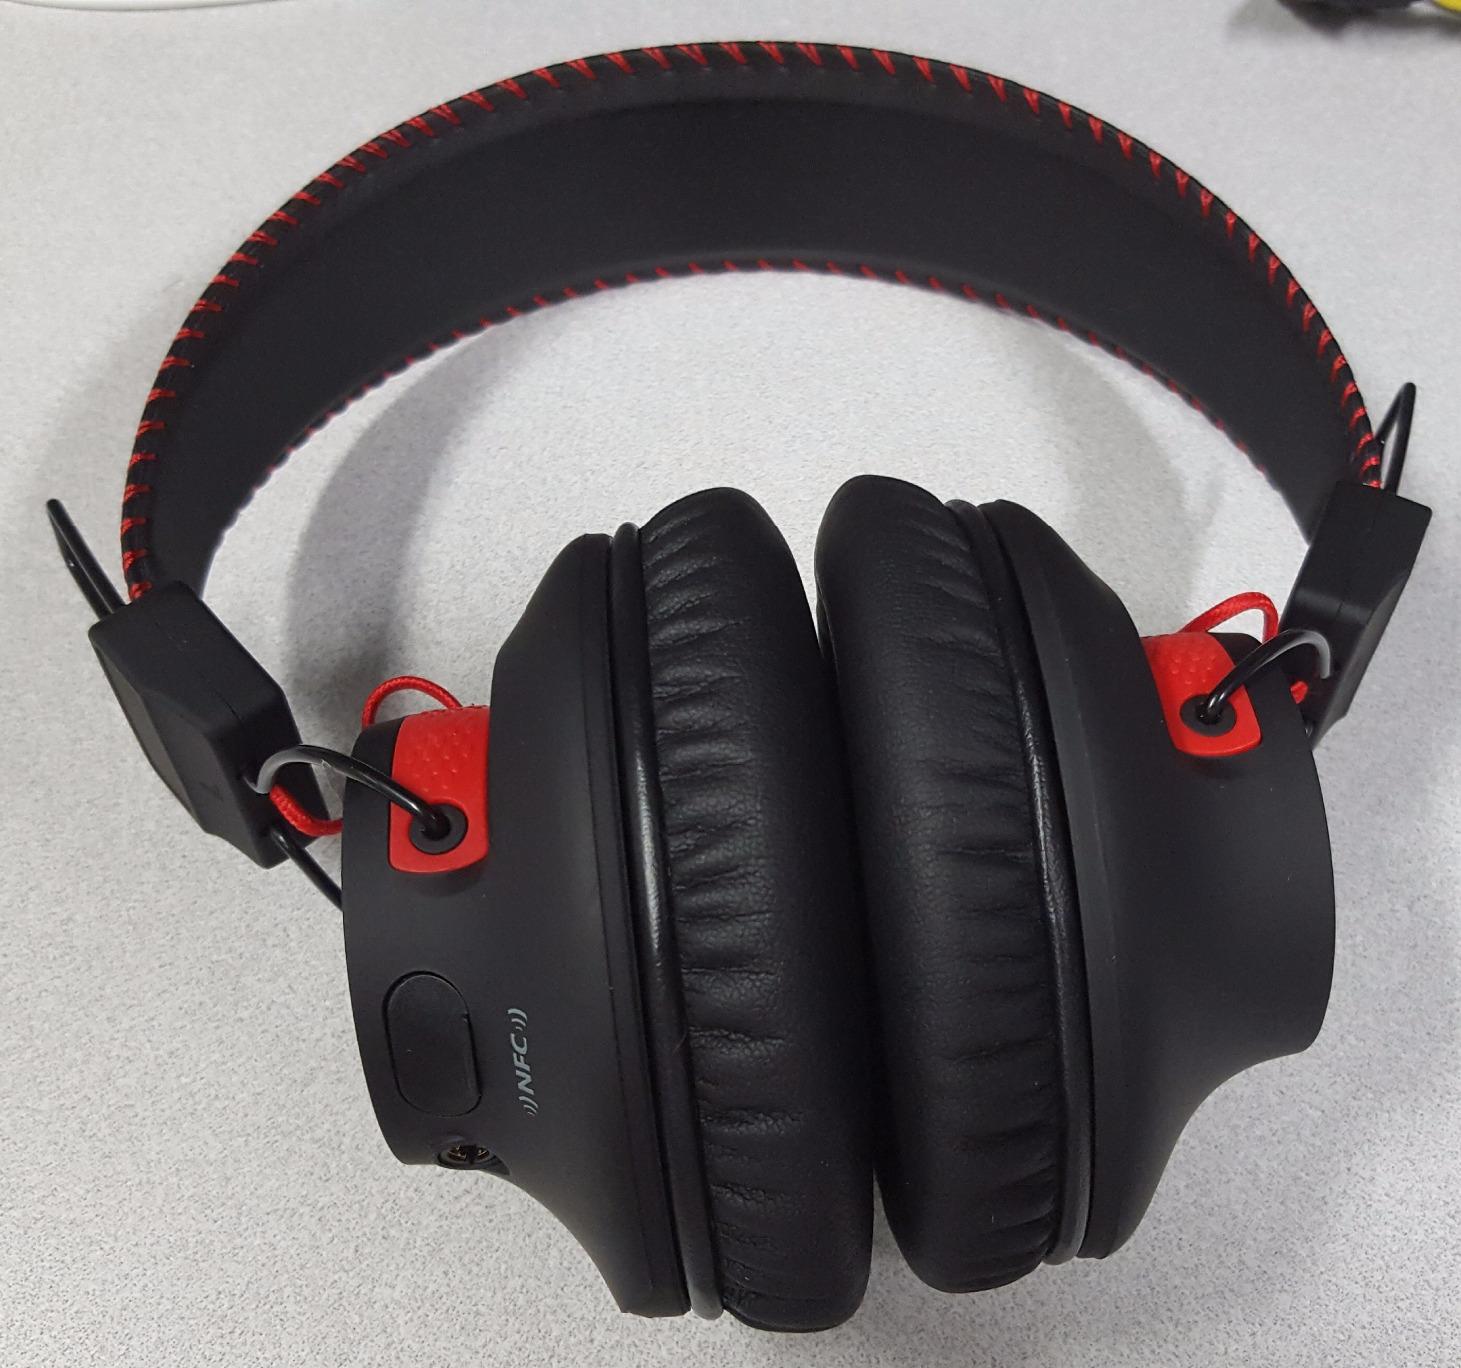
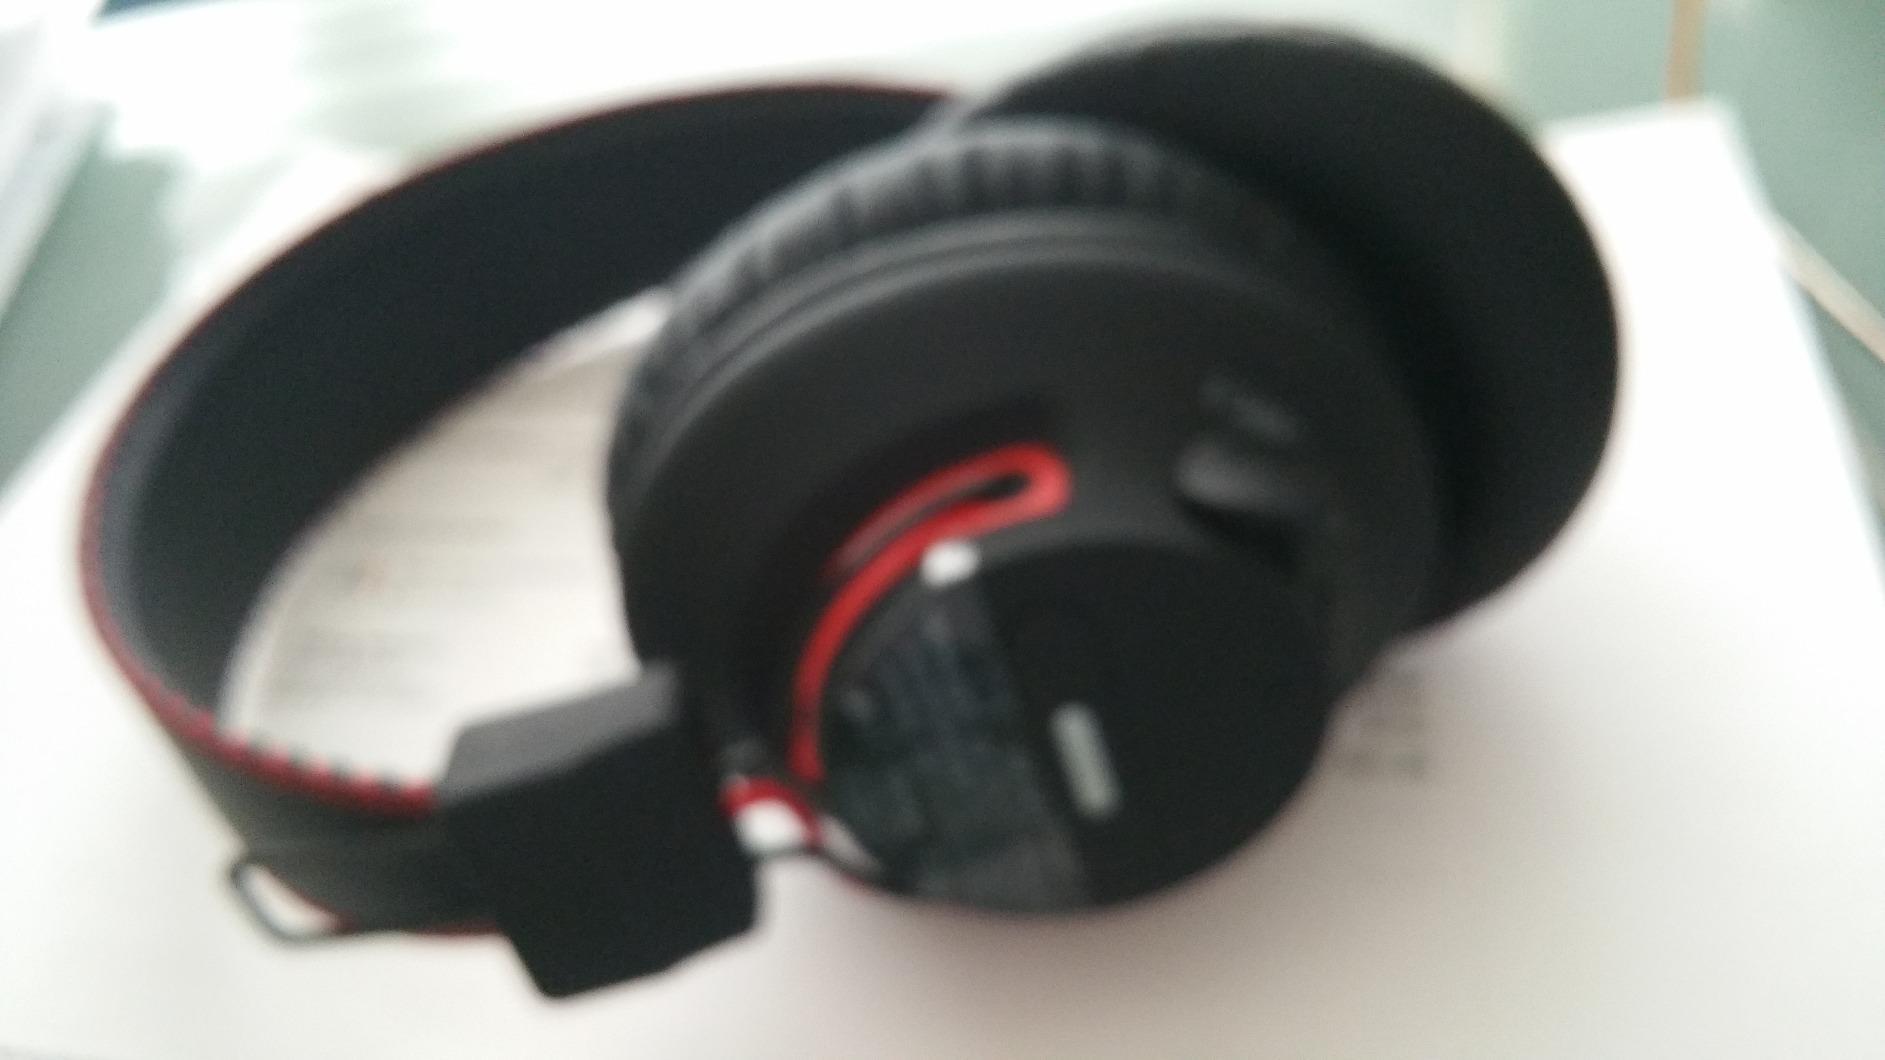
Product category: headphones
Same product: yes